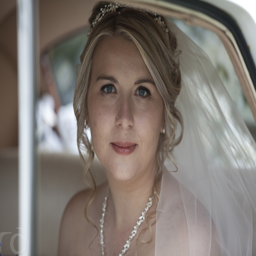
person arriving in the wedding car